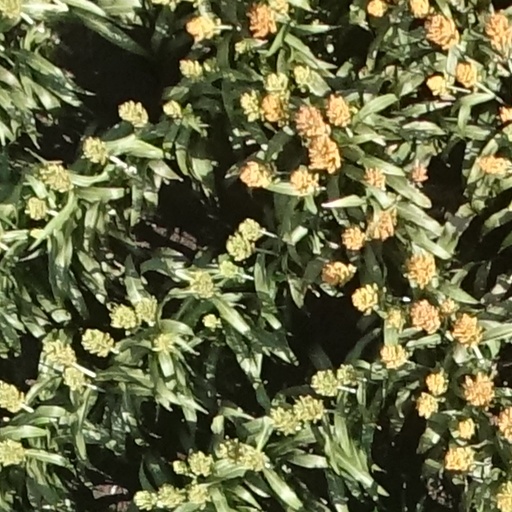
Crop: sorghum